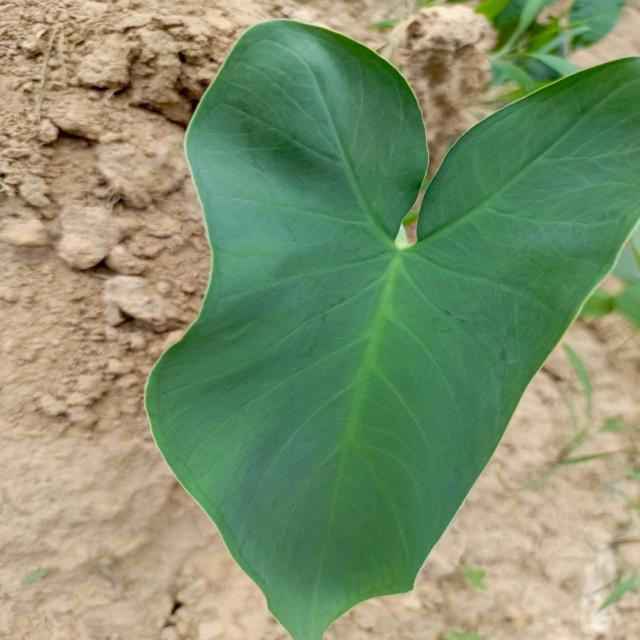
Label: Healthy